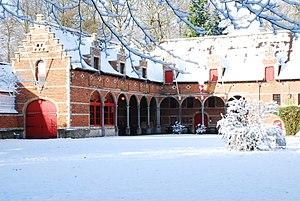
Le Musée des techniques anciennes, en abrégé MOT, est situé à Grimbergen. Le musée abrite une vaste collection d’outils, de manuels techniques et de catalogues commerciaux.